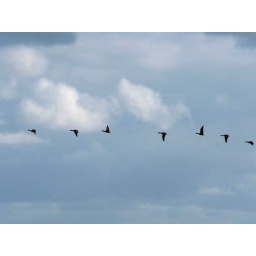
Geese in the October sky - Covehithe beach